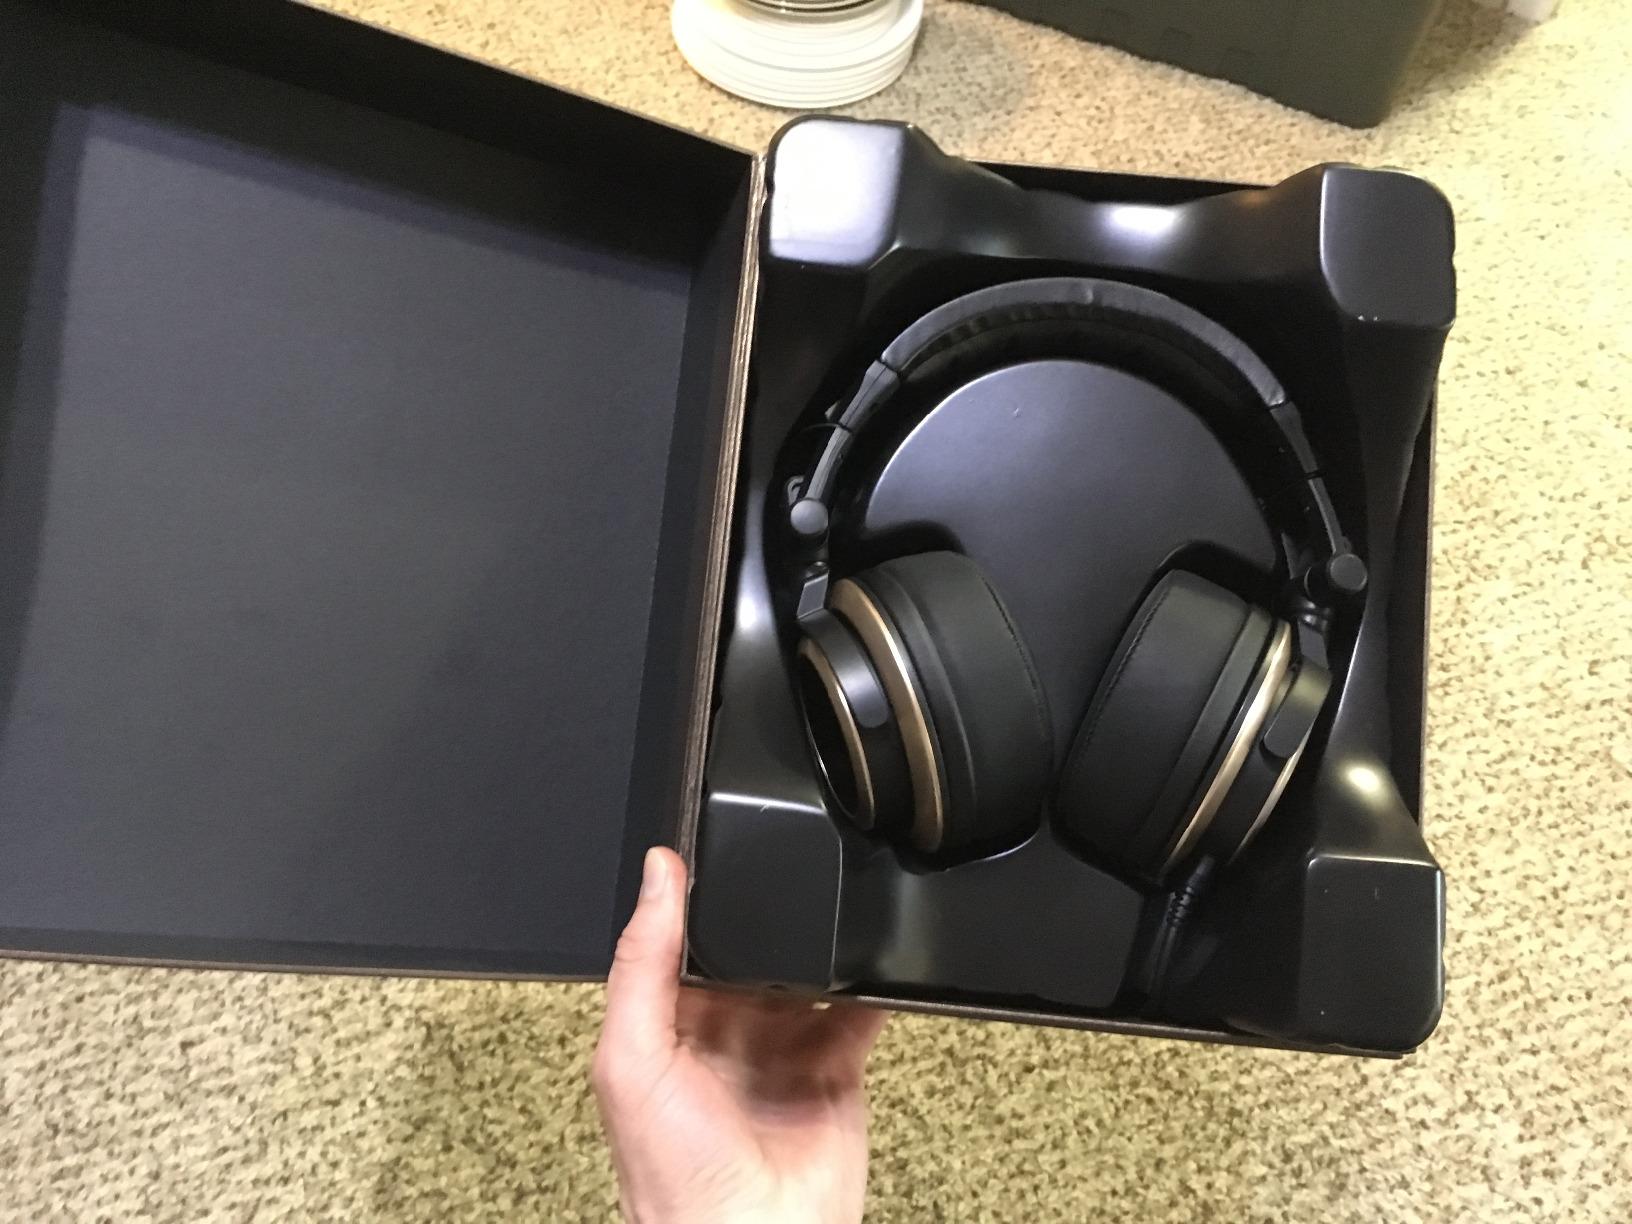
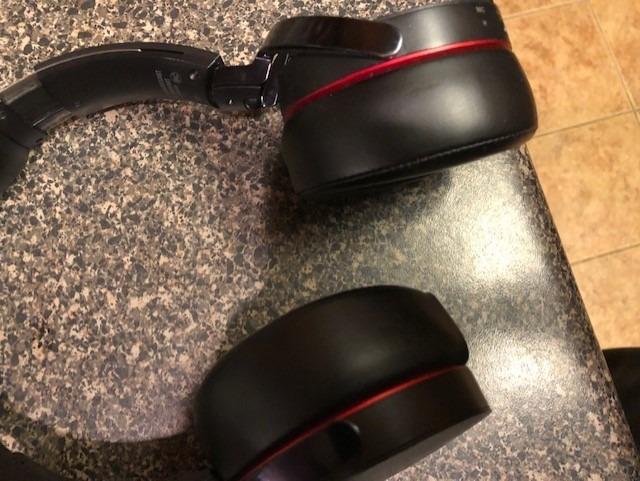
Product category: headphones
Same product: no